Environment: real
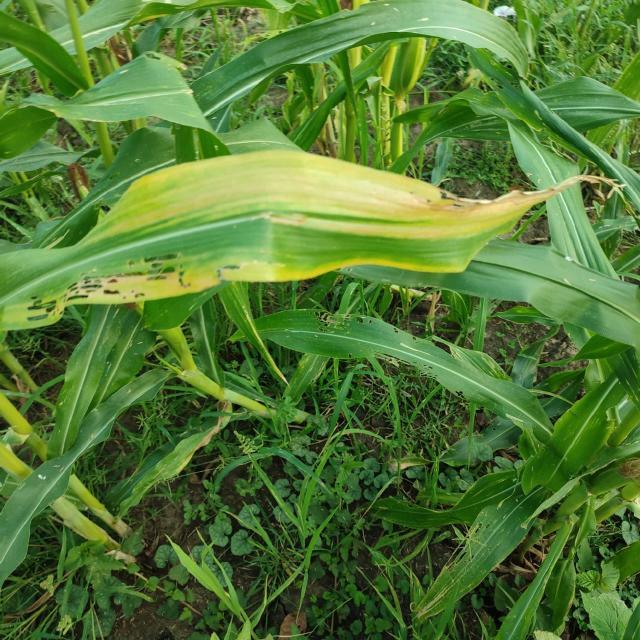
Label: potassium_deficiency